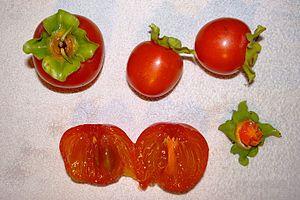
Le plaqueminier du Japon est un arbre de la famille des Ébénacées, genre Diospyros, originaire de Chine, principalement cultivée pour son fruit, le kaki. Il est parfois appelé figuier caque et plus rarement plaqueminier kaki.